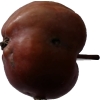
Label: Apple 18